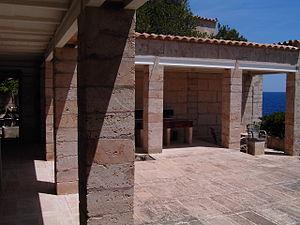
Can Lis est une maison située sur l'île de Majorque, construite par l'architecte danois Jørn Utzon, pour lui et sa famille. Il a donné le nom de sa femme, Lis, à la maison. C'est un des derniers projets réalisés par l'architecte.